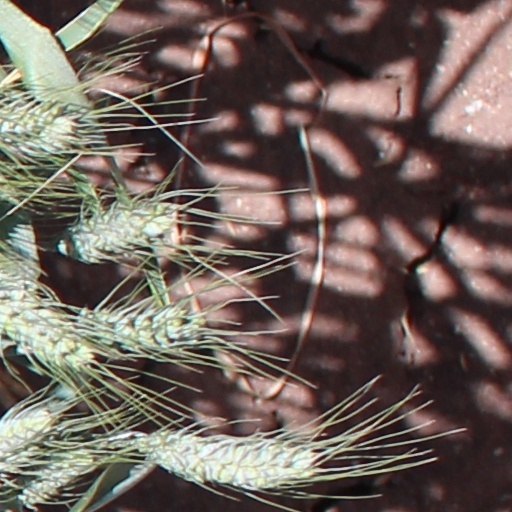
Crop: wheat